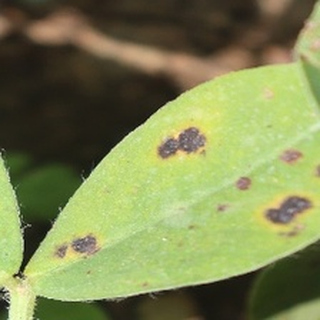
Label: groundnut_late_leaf_spot